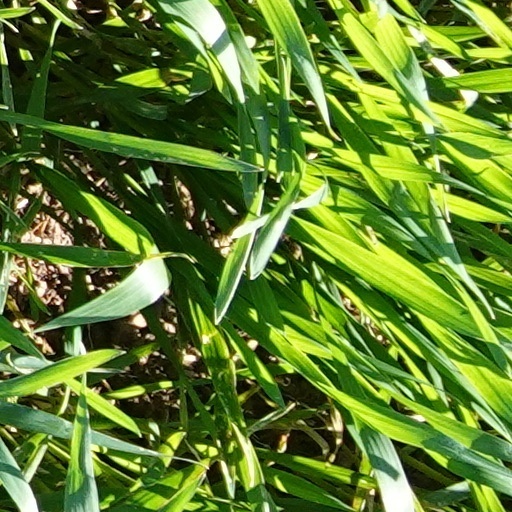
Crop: wheat